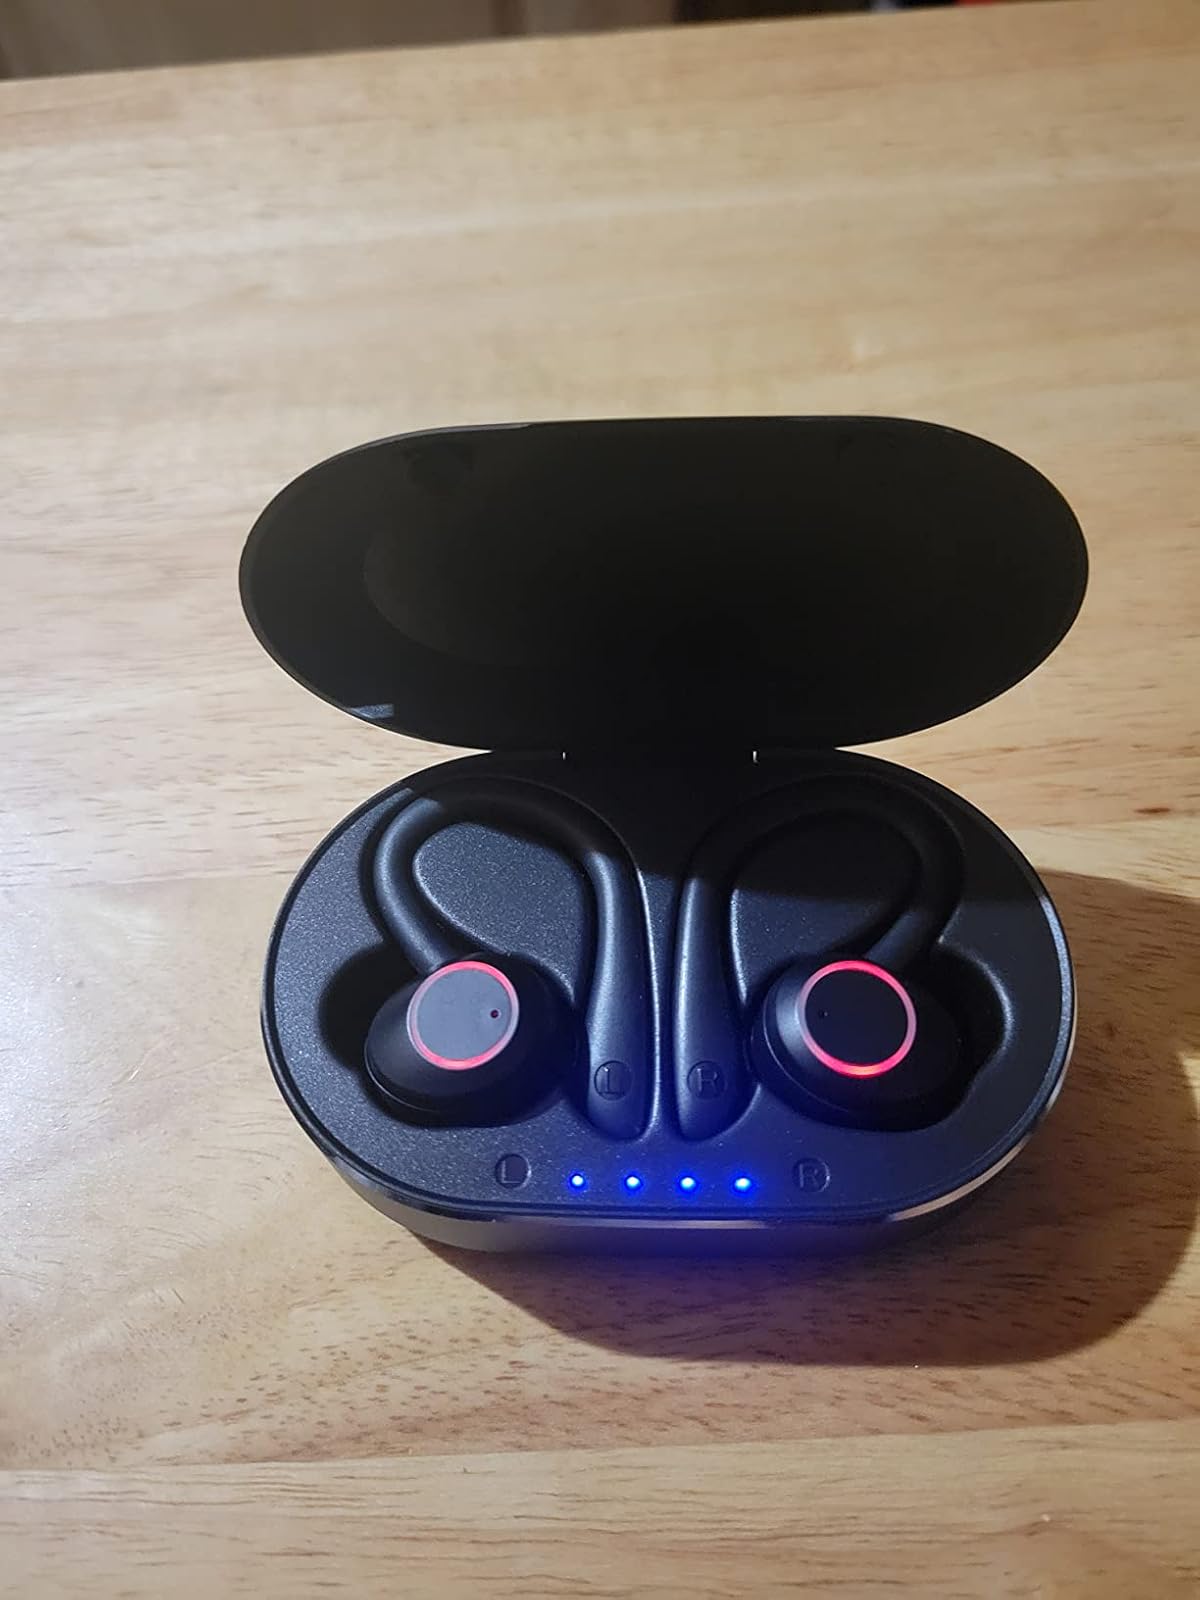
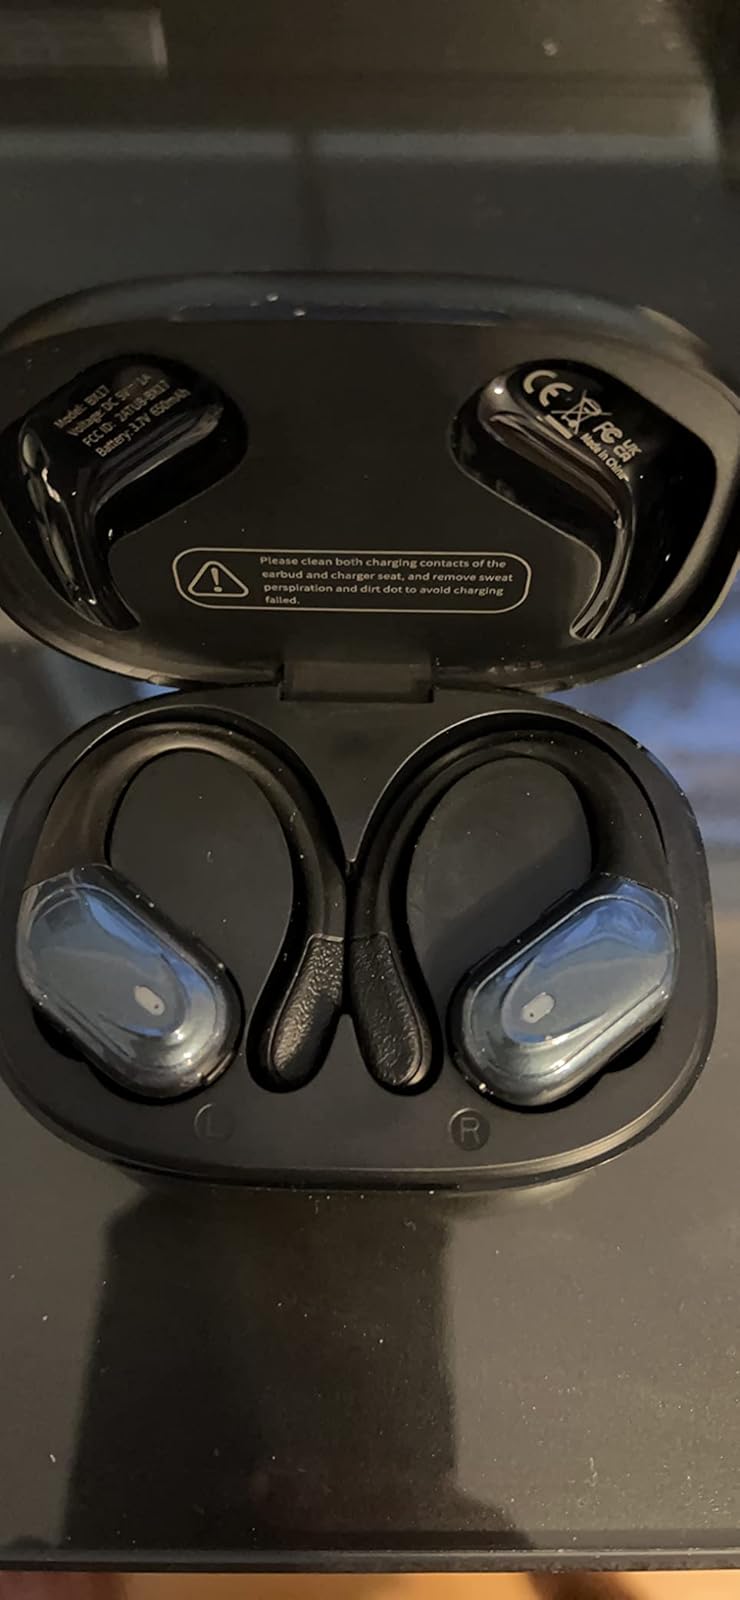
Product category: earbuds
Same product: no